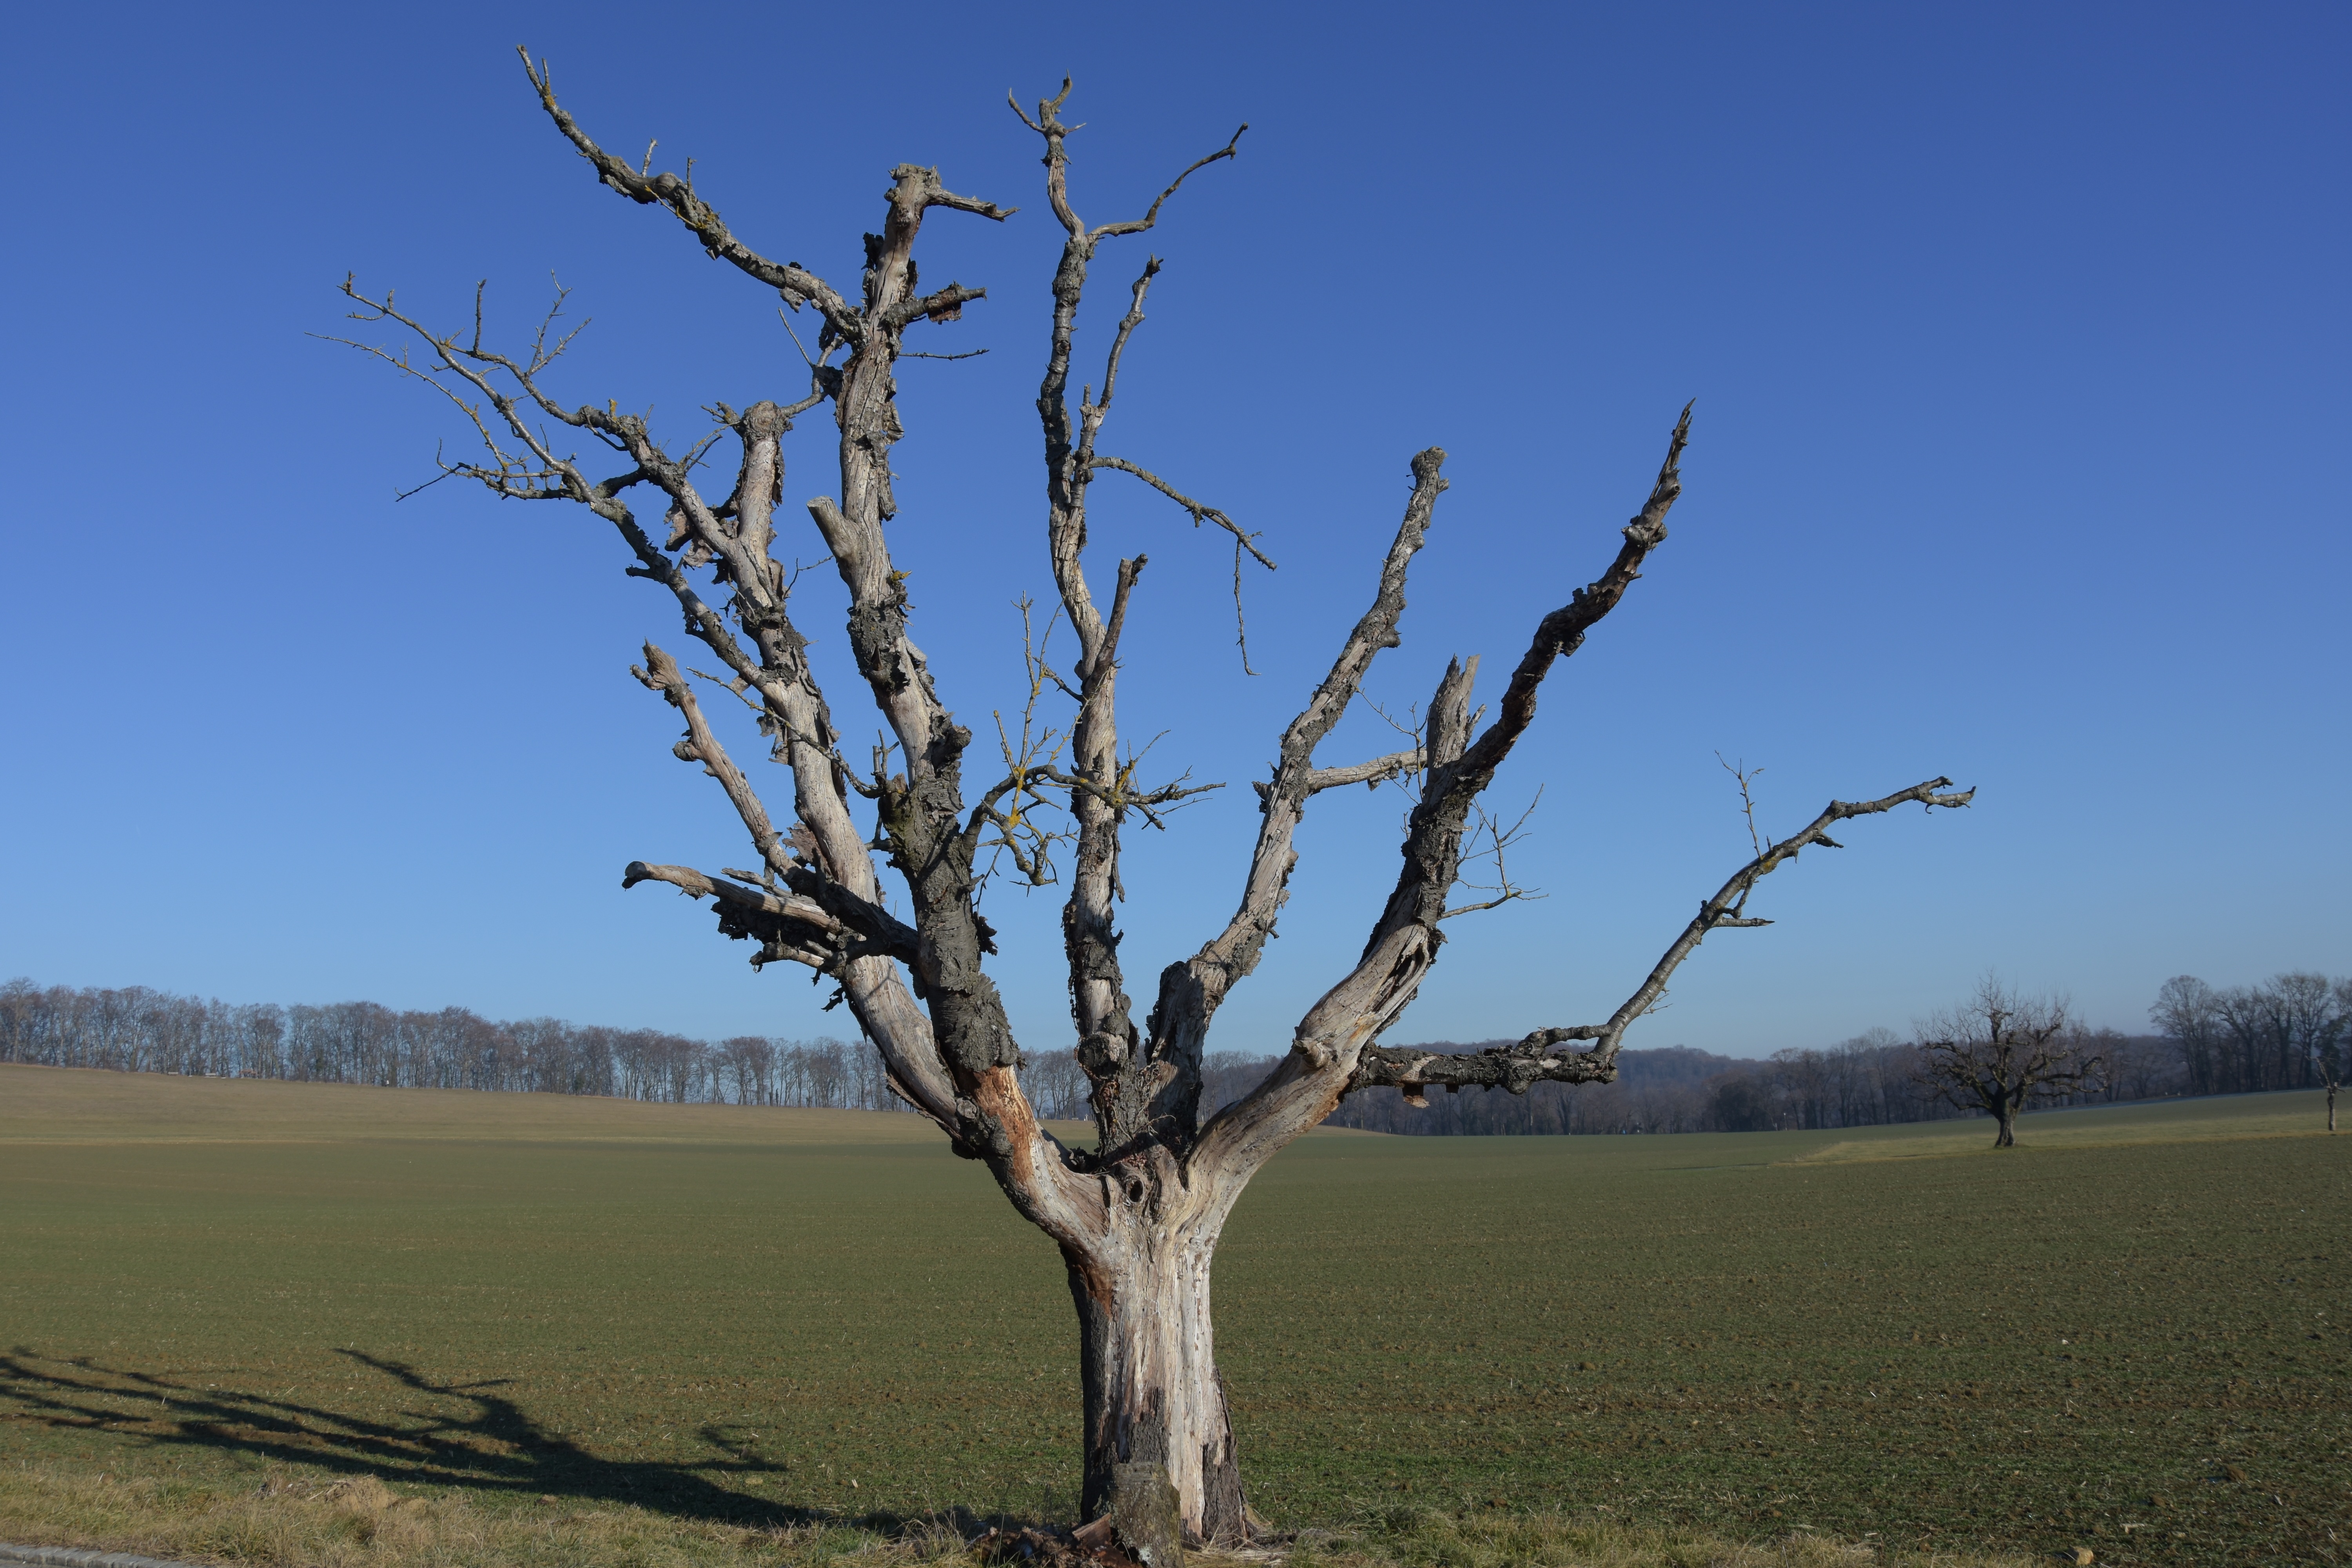
landscape, tree, nature, grass, branch, cold, winter, plant, sky, field, prairie, flower, dead, flora, savanna, plain, branches, kahl, rural area, dead plant, flowering plant, grass family, woody plant, land plant